Wolfer

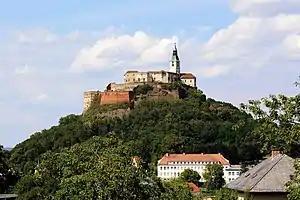
Burg Güssing, which was built by Béla III of Hungary on the pedestal of the short-lived and confiscated Küszén monastery, established by Wolfer in 1157

Both Wolfer and Héder became strong confidants of Géza II, whose reign was characterized by his confrontation with Frederick I, Holy Roman Emperor, who attempted to extend his influence over the Kingdom of Hungary. Wolfer appeared as a witness in various royal charters of Géza II issued in the period 1156–1158, which confirmed his frequent presence in the royal court. Sometime before 1161, Wolfer also negotiated with Eberhard I, Archbishop of Salzburg, who was considered a strong pillar of Pope Alexander III and domestic opposition figure to the Emperor following the controversial 1159 papal election. Through his envoy, Wolfer, King Géza recommended an alliance and promised protection to Eberhard against Frederick Barbarossa. The narration of the archbishop's letter to the Hungarian king, issued in 1161, confirms that Wolfer was deceased by then.